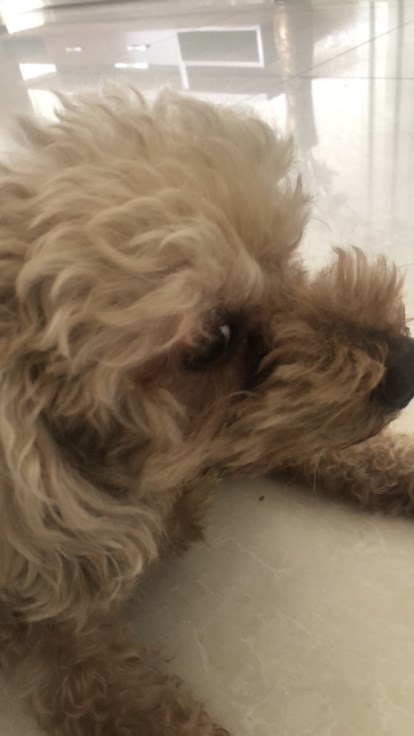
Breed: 2925-n000114-toy_poodle